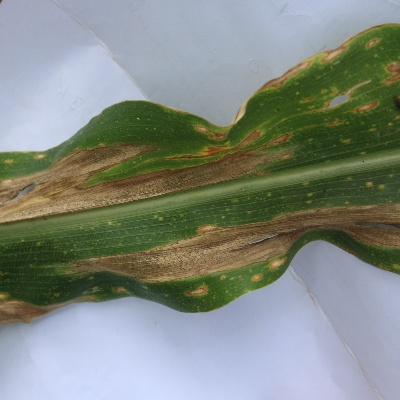
Crop: Maize
Condition: leaf blight